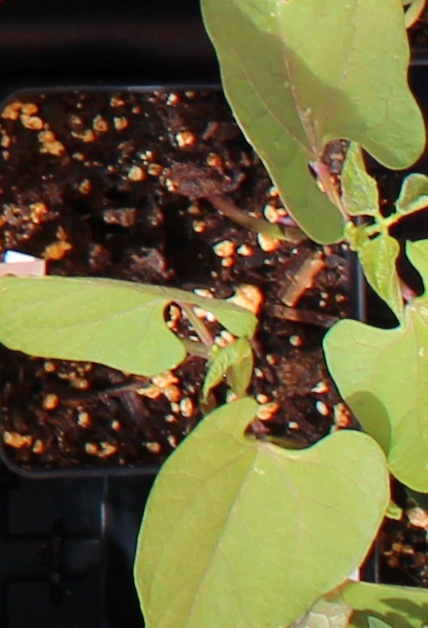
Label: Blackbean